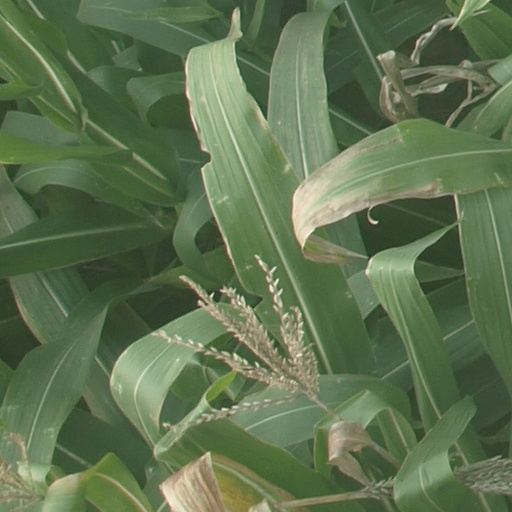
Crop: maize; corn